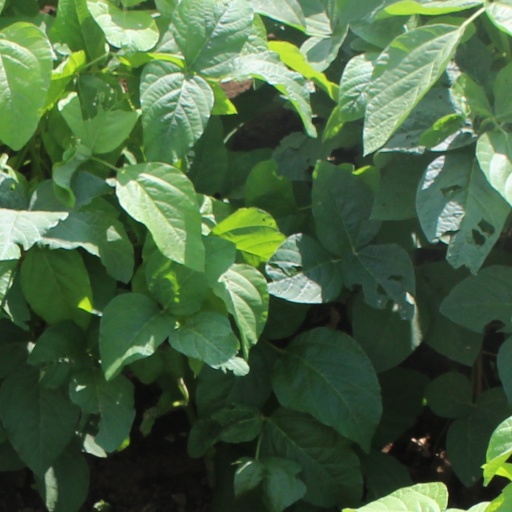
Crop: soybean